Casa Fontana-Silvestri

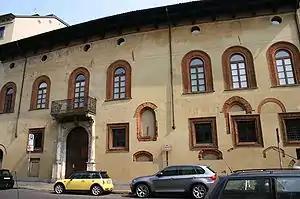
Casa Fontana-Silvestri

Casa Fontana-Silvestri is one of the few Renaissance buildings surviving in Milan, Italy. The main structure dates back to the 12th century, but its current form is due to a thorough modification that were made at the end of the 14th century, in a style that mixes Renaissance and Gothic elements.